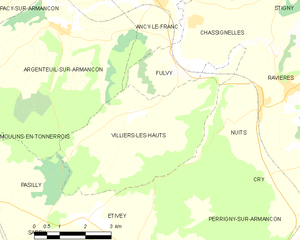
Carte des communes françaises Villiers-les-Hauts